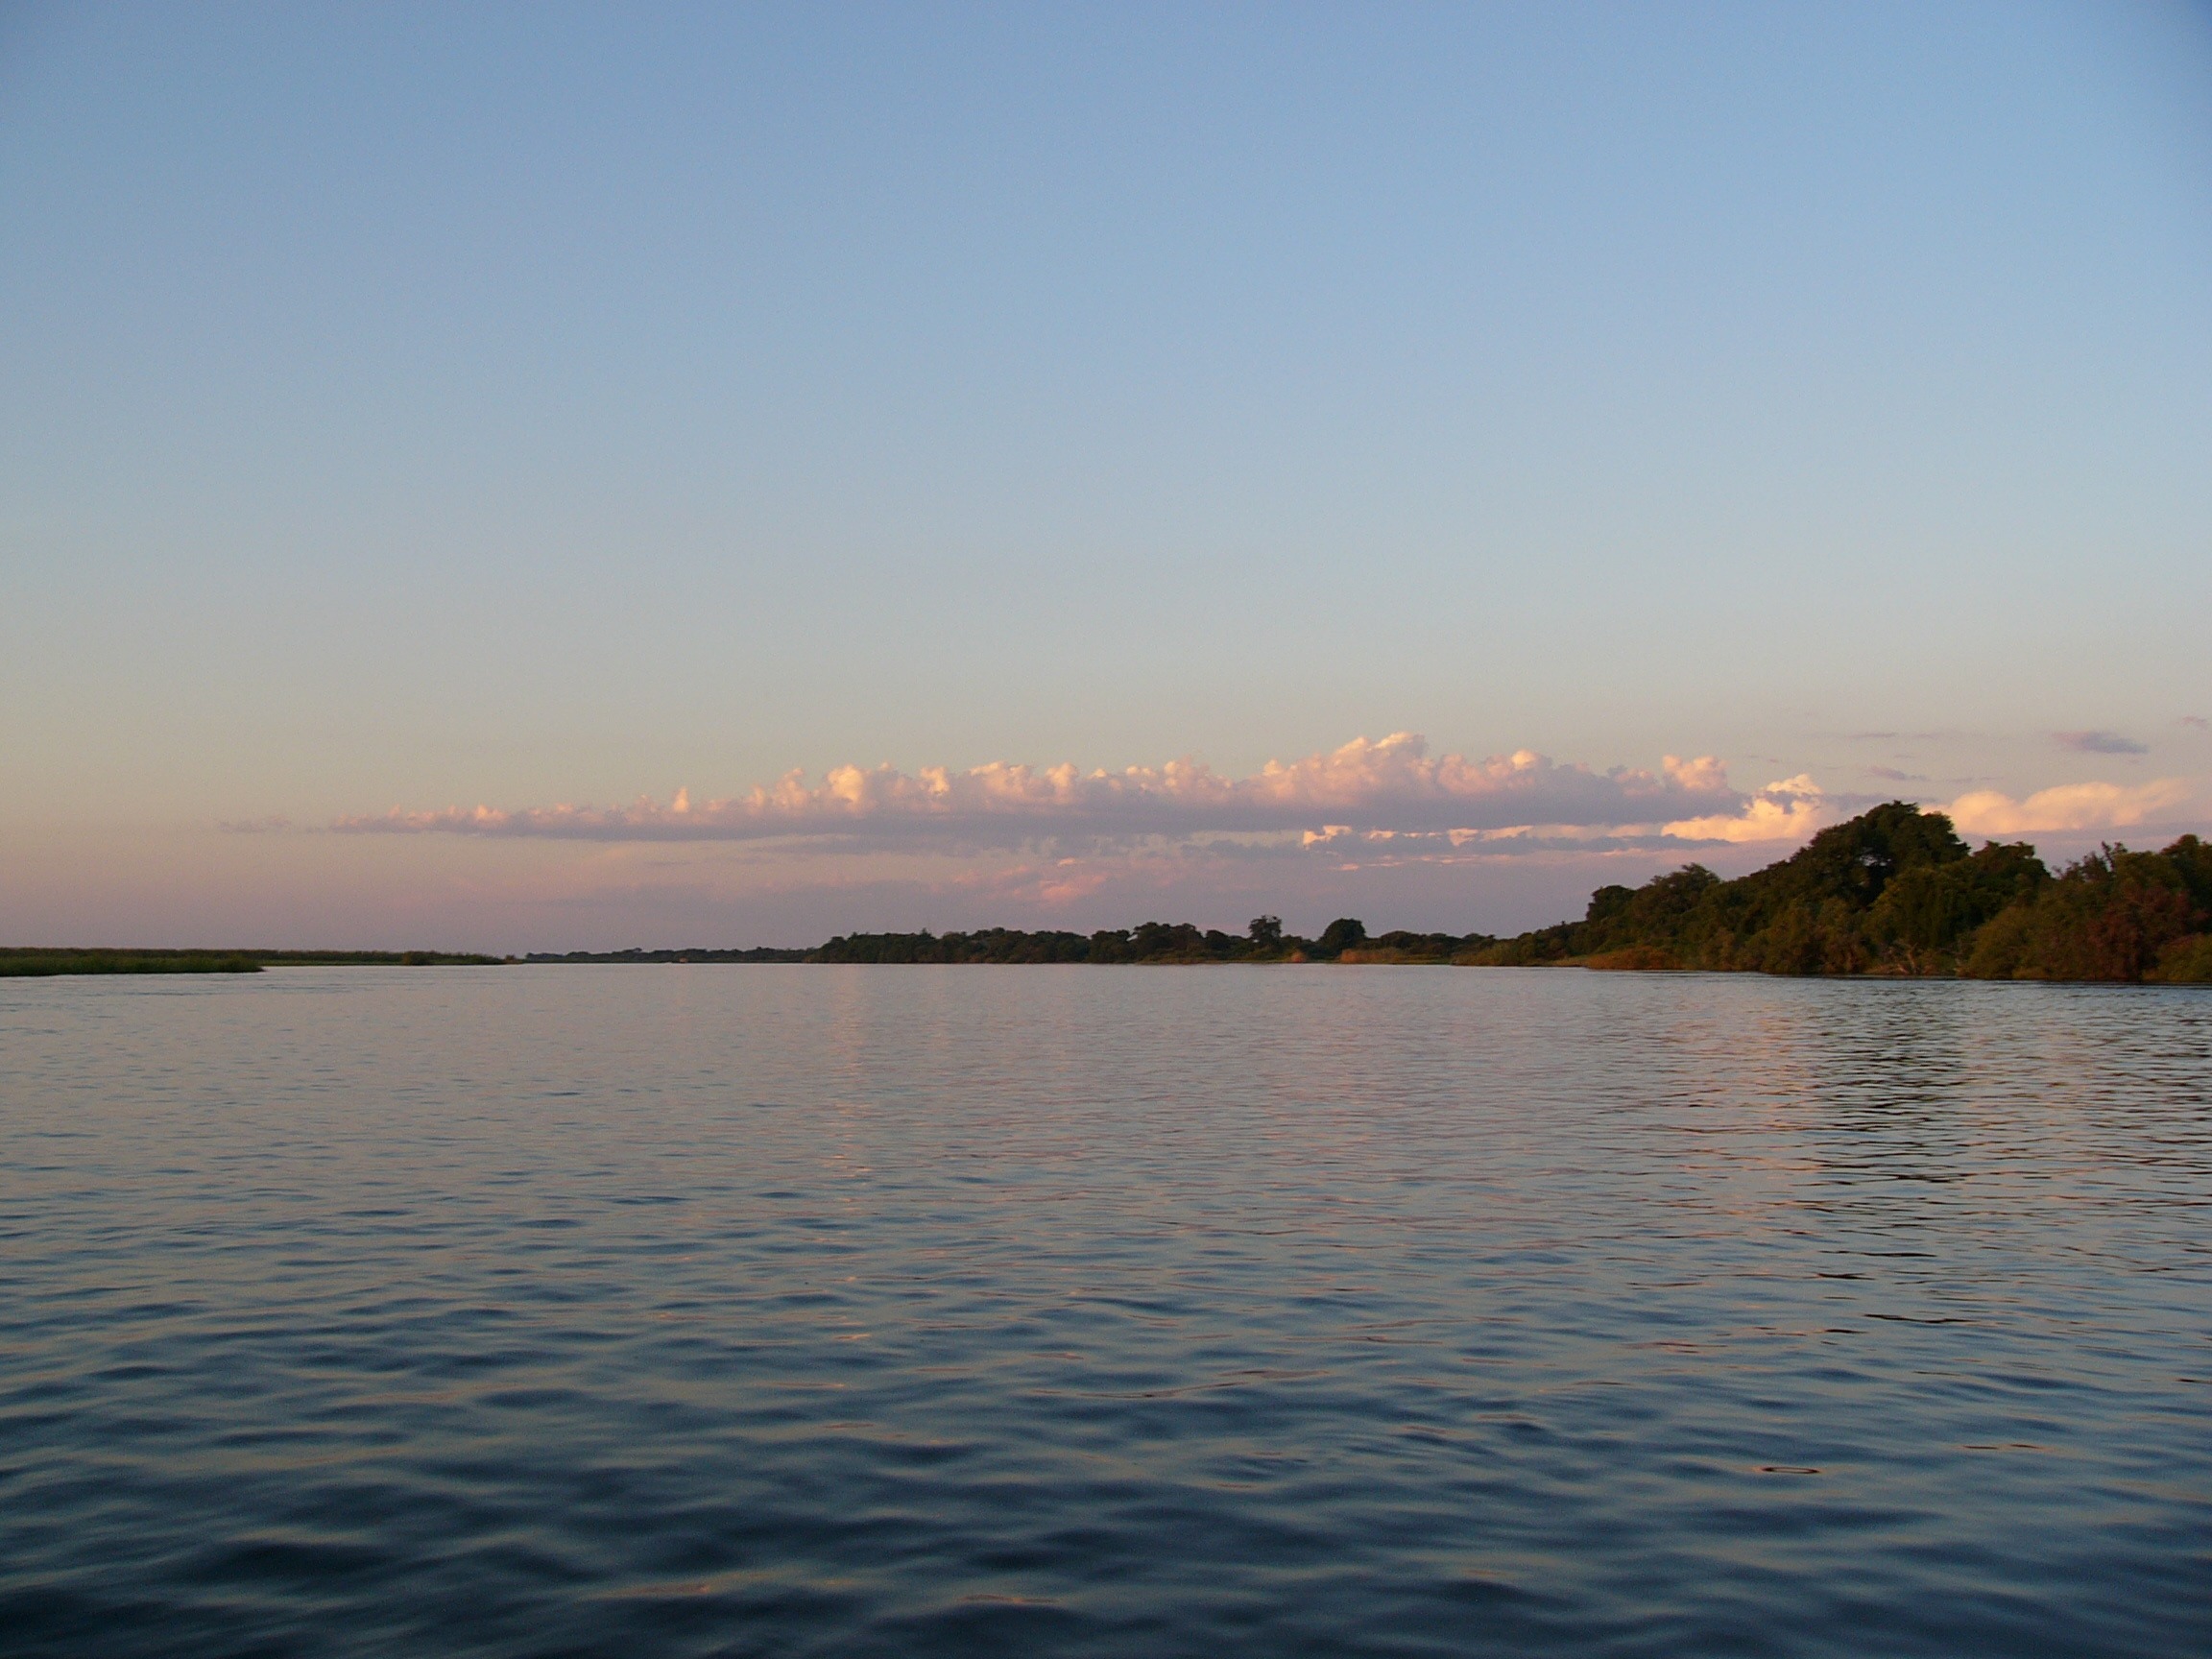
landscape, sea, water, nature, horizon, cloud, sunrise, sunset, boat, morning, shore, lake, dawn, river, dusk, evening, reflection, vehicle, bay, reservoir, body of water, current, loch, botswana, safari, chobe, okavango, atmospheric phenomenon, adventure worlds de